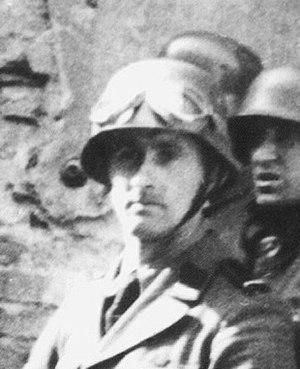
Josef Blösche, né le 5 février 1912 à Friedland in Böhmen et mort exécuté le 29 juillet 1969 à Leipzig, est un membre du parti nazi ayant servi dans la Schutzstaffel à Varsovie pendant la Seconde Guerre mondiale avec le grade de rottenführer. Il est devenu un symbole de la cruauté de la SS dans le ghetto de Varsovie, à cause d’une célèbre photographie montrant à l'avant-plan un petit garçon se rendant les mains en l'air aux membres de la SS ; Blösche est le SS qui fait quasiment face au photographe, portant un pistolet-mitrailleur MP34.